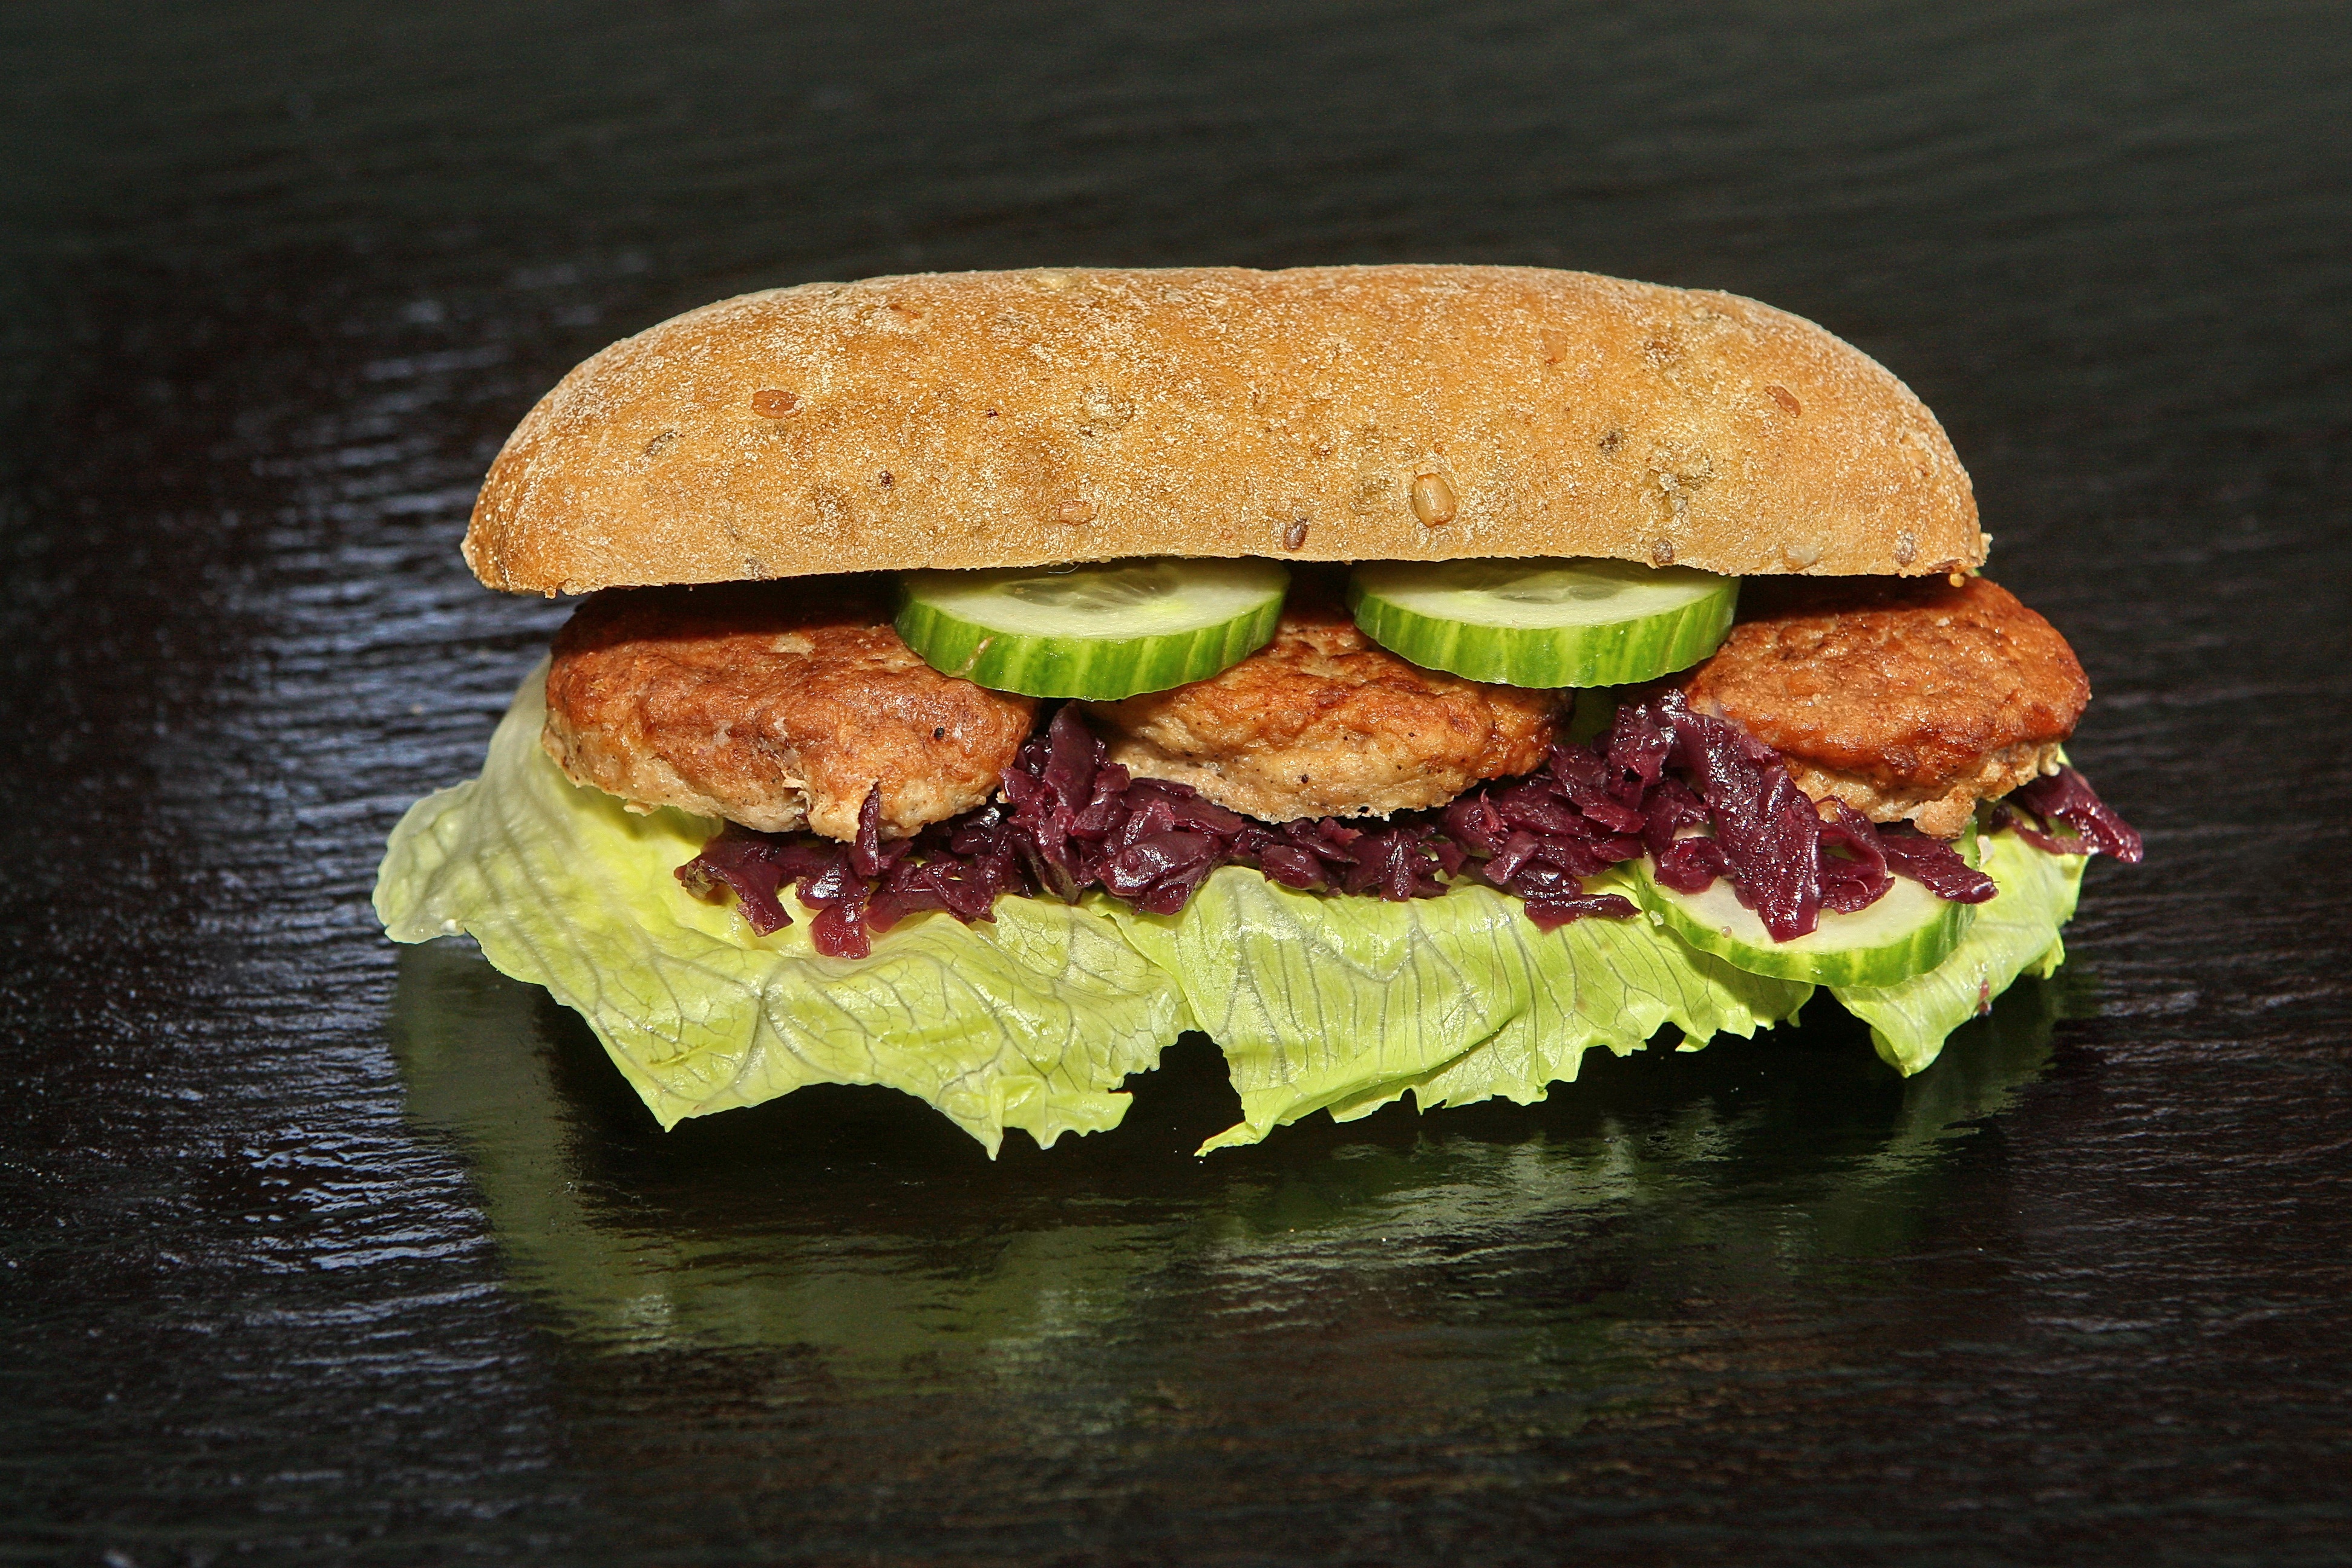
dish, food, salad, fast food, meat, lunch, cuisine, bread, hamburger, sandwich, cheeseburger, dining, cucumber, hunger, red cabbage, meatball, veggie burger